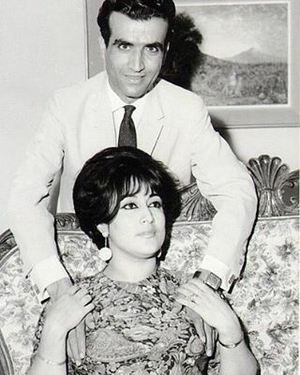
Parviz Yahaghi, né à Téhéran le 22 septembre 1936 et mort à Téhéran le 2 février 2007, est un violoniste et compositeur iranien de musique traditionnelle persane.